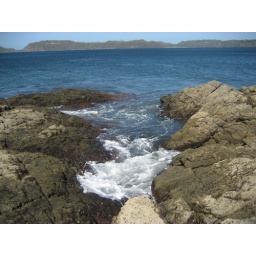
Resort- rocks near beach area